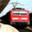
Label: train